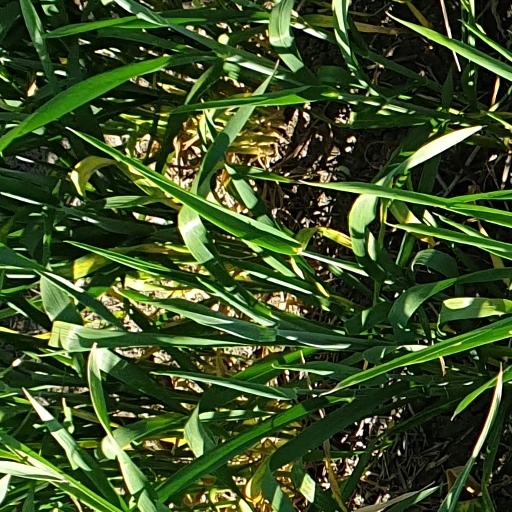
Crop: wheat